Montgomery City-County Public Library

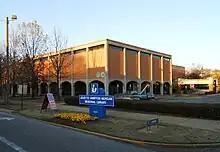
The Juliette Hampton Morgan Memorial Library

Library service began on June 19, 1899, when a collection was started above McBryde's Drugstore on Dexter Avenue. Funds were gathered largely from a promotion by the Montgomery Advertiser. The Montgomery Library Association was by subscription membership of $1.00 Miss Laura M. Elmore was the city's first librarian.